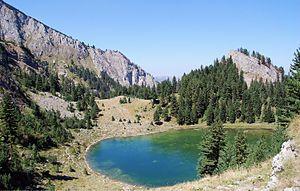
Le parc national Bjeshkët e Nemuna est un parc national du Kosovo. Il est situé dans la ville de Bjeshkët et du district de Pejë, à l'ouest du Kosovo, le long des frontières avec l'Albanie et le Monténégro. Le parc englobe 63 028 hectares de terrain montagneux, avec de nombreux lacs, des forêts denses de feuillus et de conifères et des paysages alpins. Le parc a été créé pour protéger ses écosystèmes et leur biodiversité, ainsi que le patrimoine culturel et historique.